Bobby Young

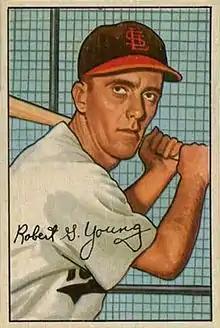

Robert George Young (January 22, 1925 – February 4, 1985) was an American professional baseball player. He played all or part of eight years in Major League Baseball, primarily as a second baseman. He played most of his career for the St. Louis Browns/Baltimore Orioles franchise.